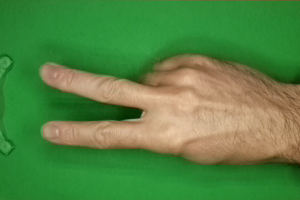
Label: scissors